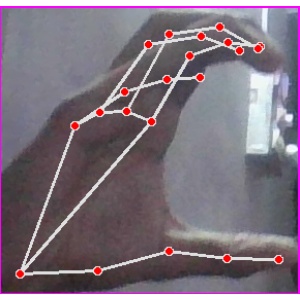
अक्षर: ऋ